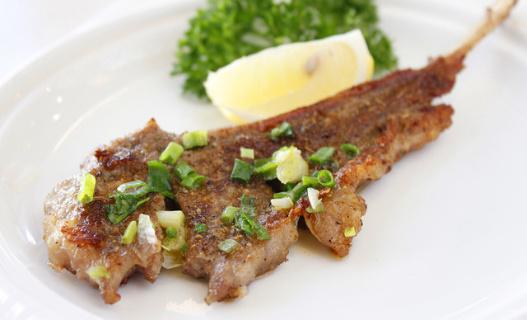
Label: lamb_chops